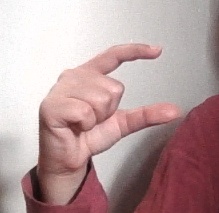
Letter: dal